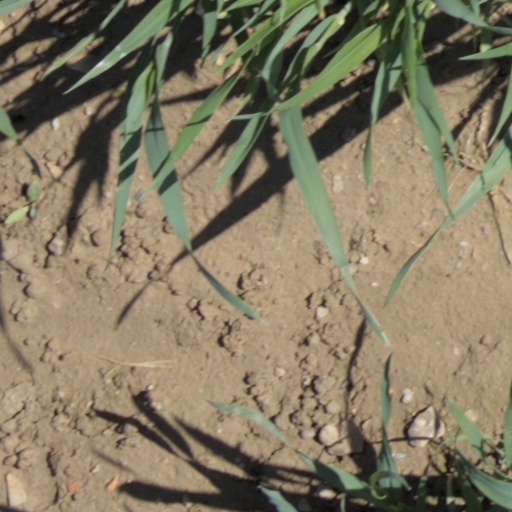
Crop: wheat